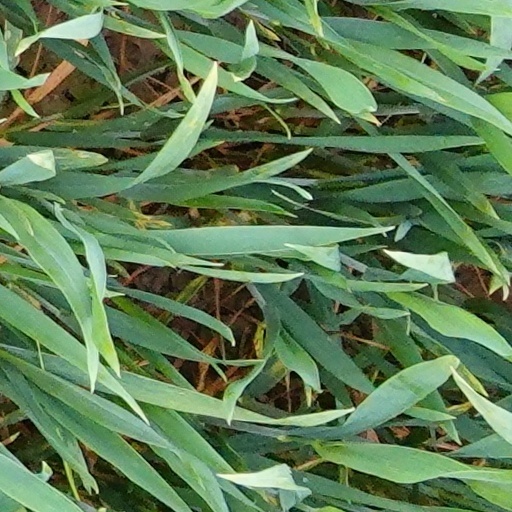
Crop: wheat